Taijiang National Park

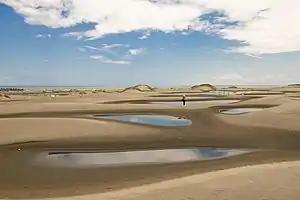
Taijiang National Park Dingtou Sandbar

Taijiang National Park is a national park in Tainan, Taiwan.